Zhou Enlai

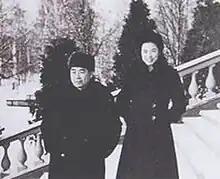
Zhou Enlai and Sun Weishi in Moscow, 1939.

While serving as the CCP ambassador to the KMT, the childless Zhou met and befriended numerous orphans. While in Wuhan Zhou adopted a young girl, Sun Weishi, in 1937. Sun's mother had taken her to Wuhan after Sun's father was executed by the KMT in 1927, during the White Terror. Zhou came upon the sixteen-year-old Sun crying outside of the Eighth Route Army Liaison Office because she had been refused permission to travel to Yan'an, due to her youth and lack of political connections. After Zhou befriended and adopted her as his daughter, Sun was able to travel to Yan'an. She pursued a career in acting and direction, and later became the first female director of spoken drama ("huaju") in the PRC.